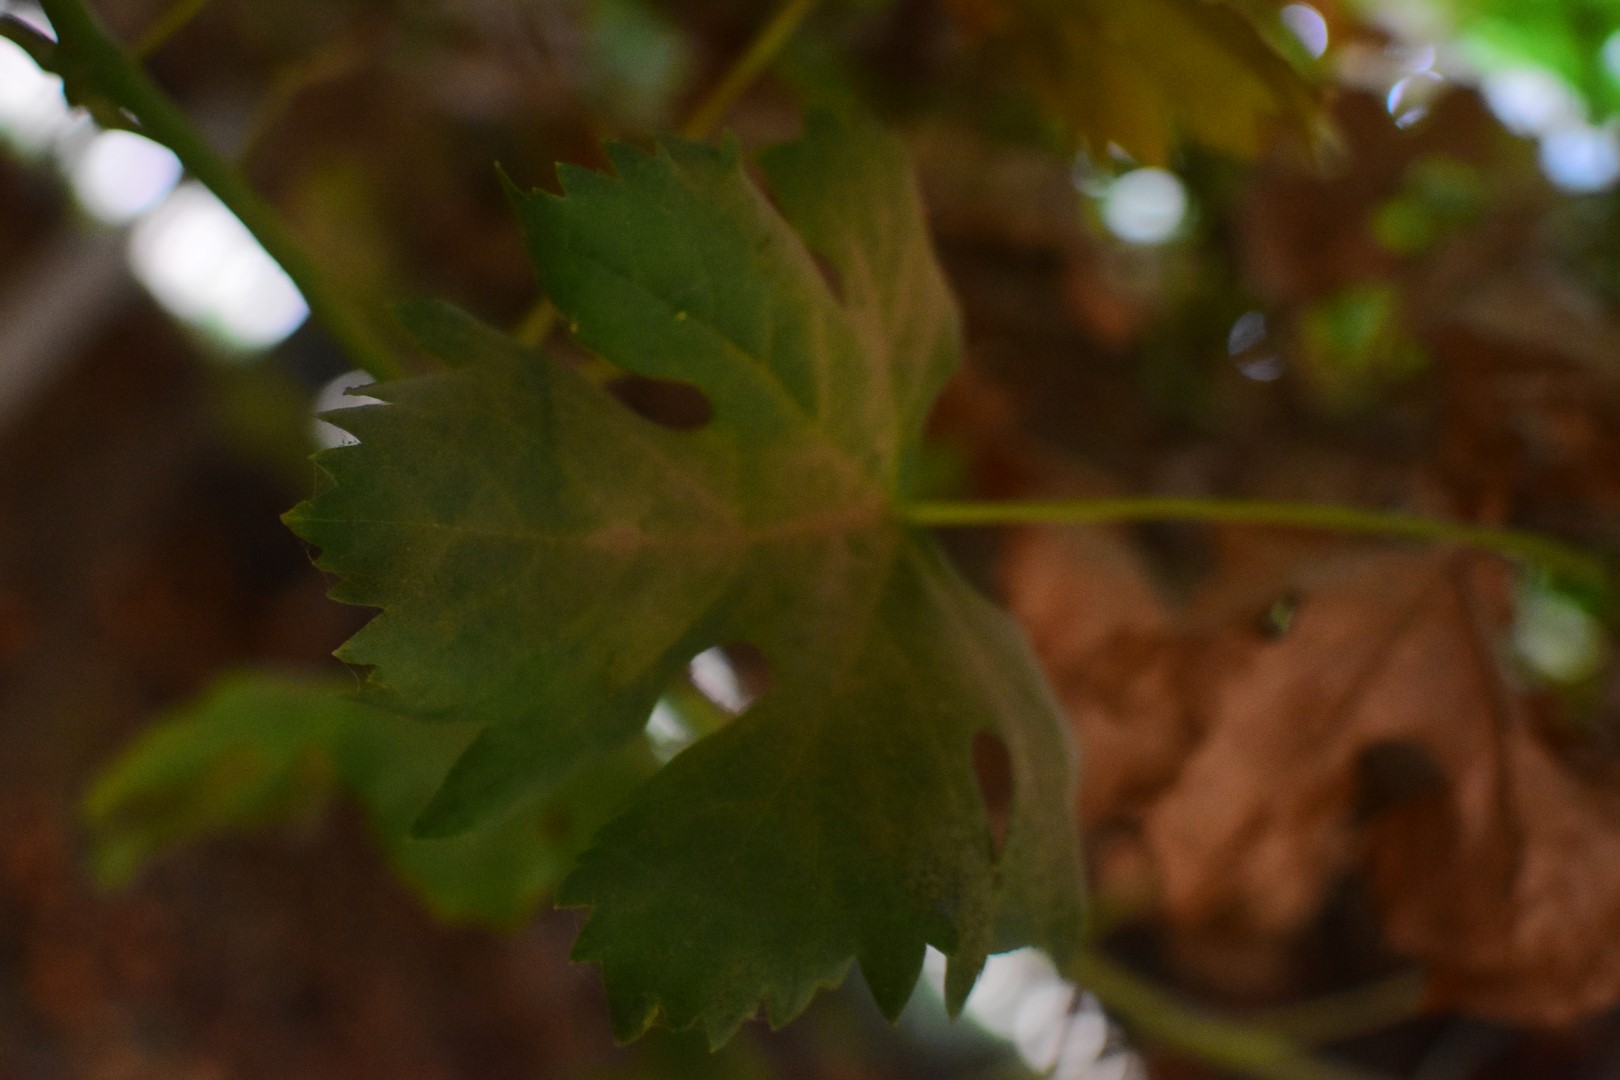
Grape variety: Aswud Balad